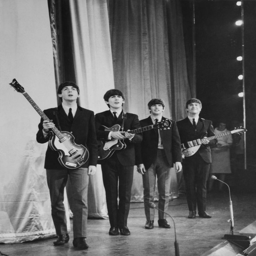
psychedelic rock artist take a bow on stage .